Stöber process

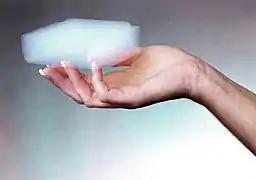
A block of an aerogel, a "solid blue smoke", which feels like very light-weight styrofoam to the touch

One major advantage of the Stöber process is that it can produce silica particles that are nearly monodisperse, and thus provides an ideal model for use in studying colloidal phenomena. It was a pioneering discovery when first published, allowing synthesis of spherical monodisperse silica particles of controlled sizes, and in 2015 remains the most widely used wet chemistry approach to silica nanoparticles.